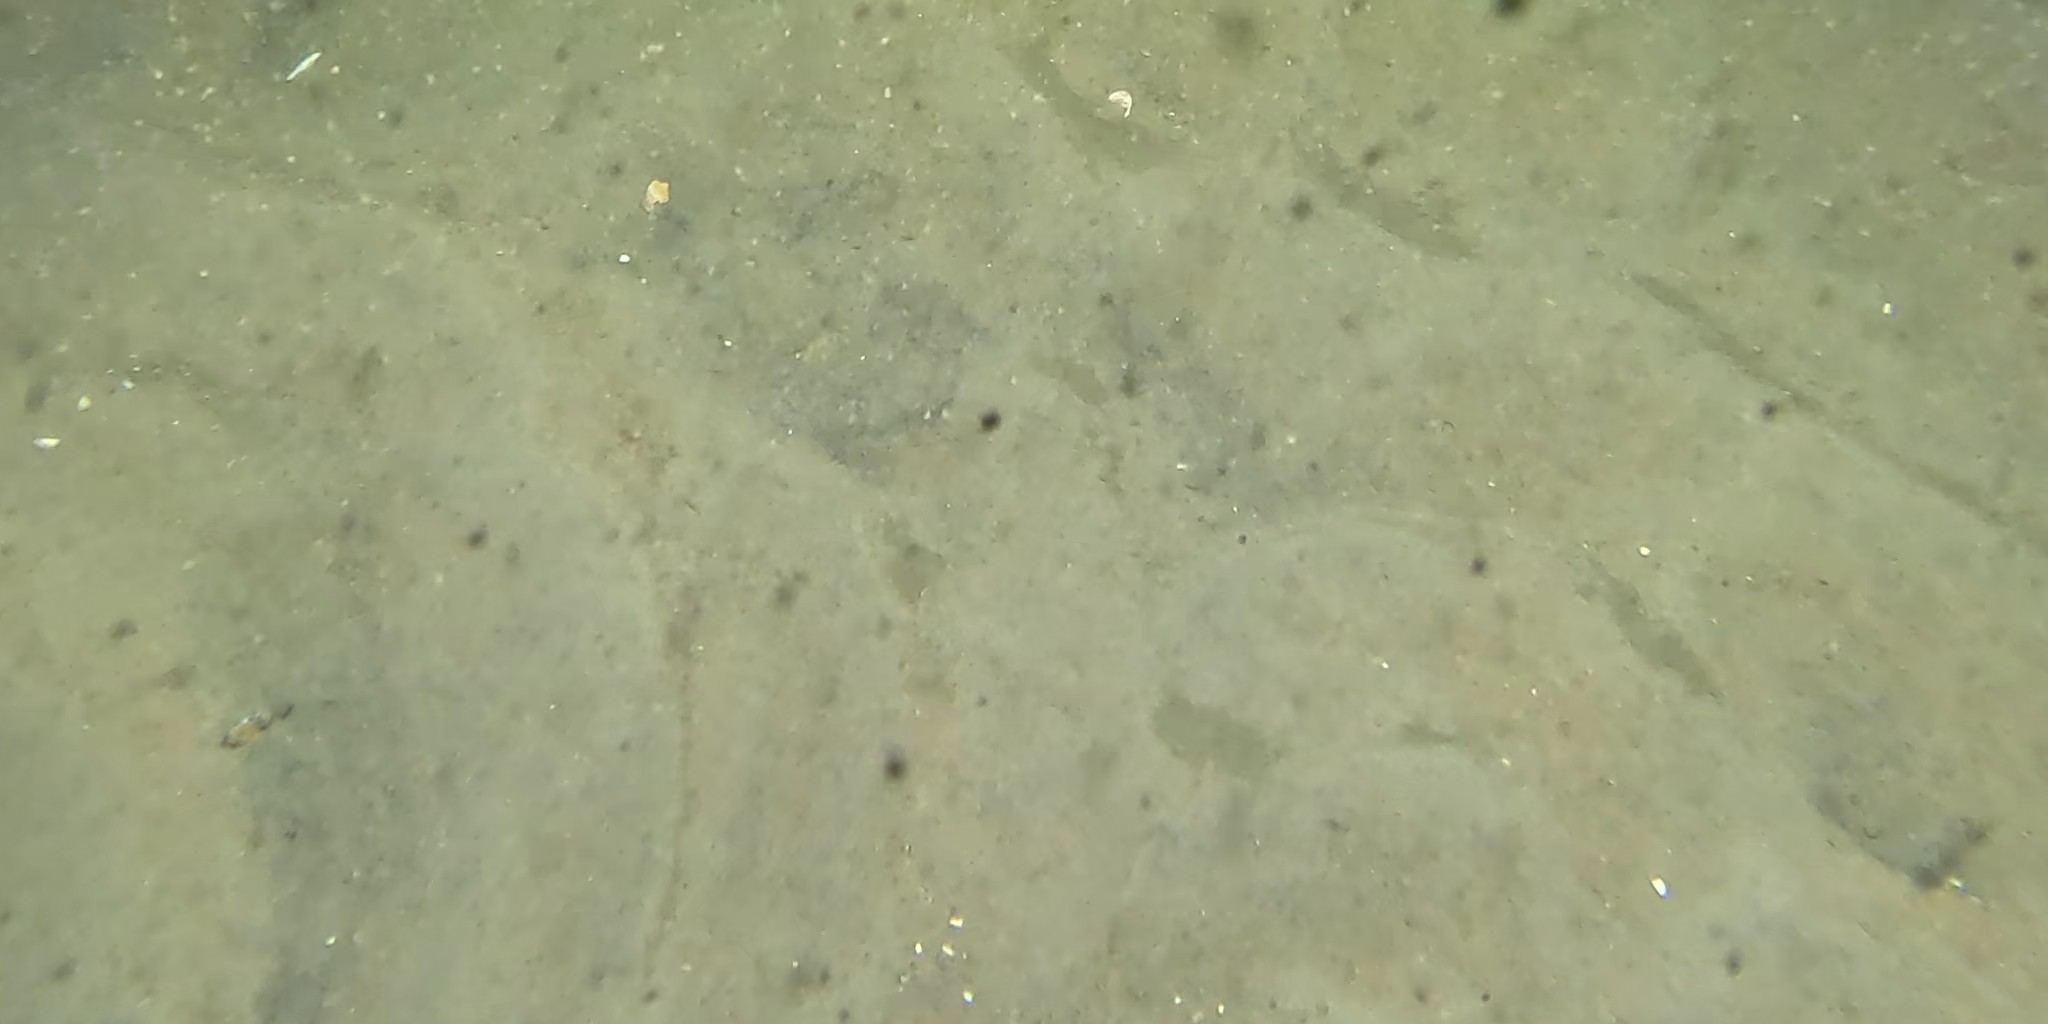
Seabed habitat: sand